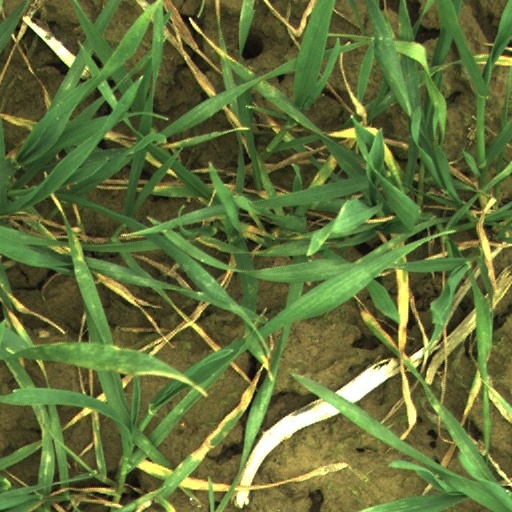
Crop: wheat